The Art of Love (2011 film)

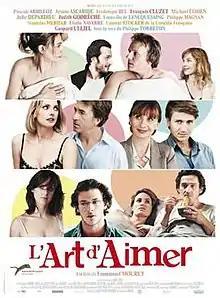
Film poster

The Art of Love is a 2011 French comedy film directed and written by Emmanuel Mouret. The film stars Mouret himself, Pascale Arbillot, Ariane Ascaride, Frédérique Bel, François Cluzet, Julie Depardieu, Judith Godrèche, Stanislas Merhar, Elodie Navarre, Laurent Stocker and Gaspard Ulliel, and is narrated by Philippe Torreton.